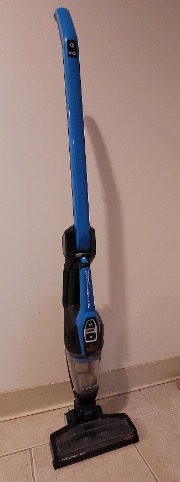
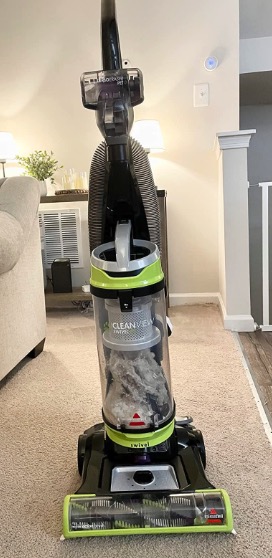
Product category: items_vacuum
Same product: no